Toyo straw

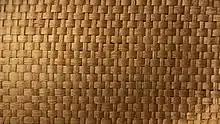
toyo straw material

Toyo straw is a type of shiny smooth straw made chiefly in Japan with shellacked rice paperwhile, according to European hatmakers, it is an artificial paper straw made of 100% viscose. This material is commonly used for straw hats and fedoras.